Frederiksholms Kanal 20

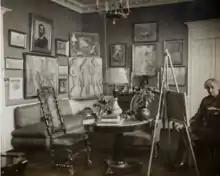
Marie Henriques in her apartment

The corner property was listed in the new cadastre of 1806 as No. 243 in the West Quarter. It belonged to senior clerk ("kontorchef") in Rentekammeret Arnold de Fine Skibsted (1785–1851) at that time.